KXGN (AM)

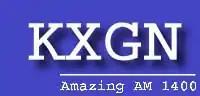
Former logo

Lewis Wiles Moore was granted a construction permit for a new station on 1400 kHz in Glendive in July 1948; the station, which took the call sign KXGN, went on the air September 23. In 1954, the license was transferred to the Glendive Broadcasting Corporation; Moore retained 99 percent of the new company, with Mary L. Moore and Elizabeth Kinsfater each holding a 0.05-percent interest. A television sister station, KXGN-TV (channel 5), was added in 1957.